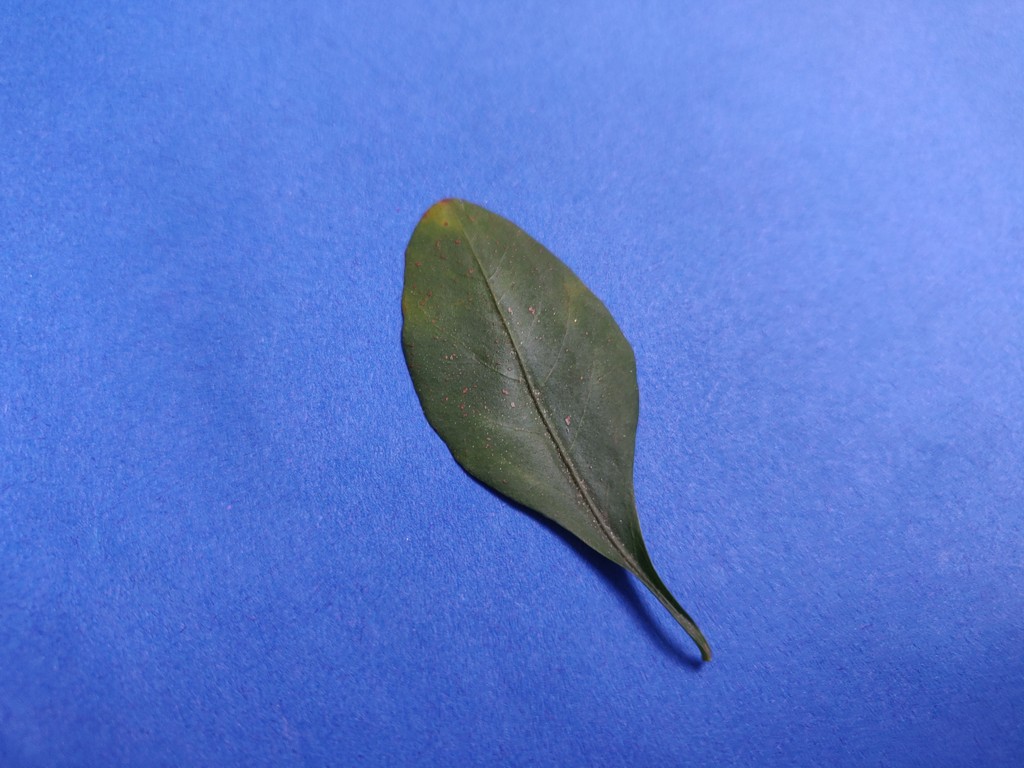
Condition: Unhealthy
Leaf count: single
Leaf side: front